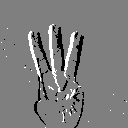
ASL letter: w